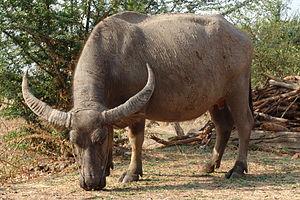
Un buffle d'eau (Bubalus bubalis), photographié en Thaïlande.
Les bovidés sont une famille de mammifères ruminants et herbivores qui comprend une dizaine de sous-familles, dont en particulier les bovinés, caprinés et antilopes. Cette famille a été définie par John Edward Gray en 1821.
La faune de Tunisie est constituée d'une grande diversité d'animaux d'affinité principalement méditerranéenne et saharo-sindienne.
Le Brahmapoutre - du sanskrit ब्रह्मपुत्र signifiant « fils de Brahmâ » - est un fleuve de l'Asie du Sud, long de 2 900 kilomètres, ayant sa source principale dans l'Himalaya tibétain, à 5 542 m d'altitude, au glacier Gyima Yangzoin, dans le xian de Zhongba 29° 17′ 41″ N, 83° 46′ 23″ E. D'autres sources sont situées au pied des glaciers des monts Kubi-gangri et Ganglung-gangri. C'est le Dyardanes ou l’Œdanes des Grecs anciens. Son parcours tropical fait de la vallée de ce fleuve un des plus riches sites mondiaux au regard de la biodiversité. Ses crues importantes permettent une fertilisation du sol mais sont dévastatrices. Dans son cours inférieur, qui est sacré pour les hindous, le fleuve est utilisé pour le transport de produits agricoles.